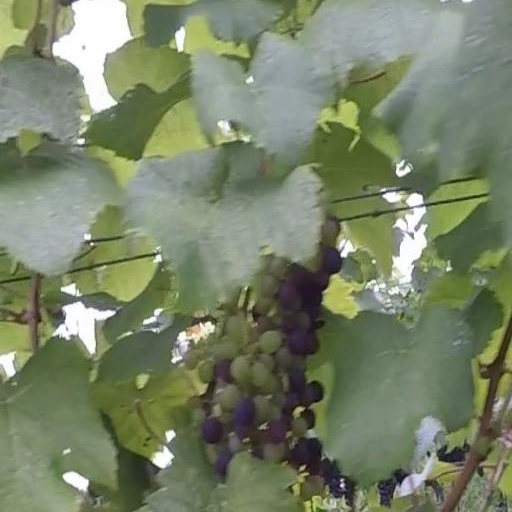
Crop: grape